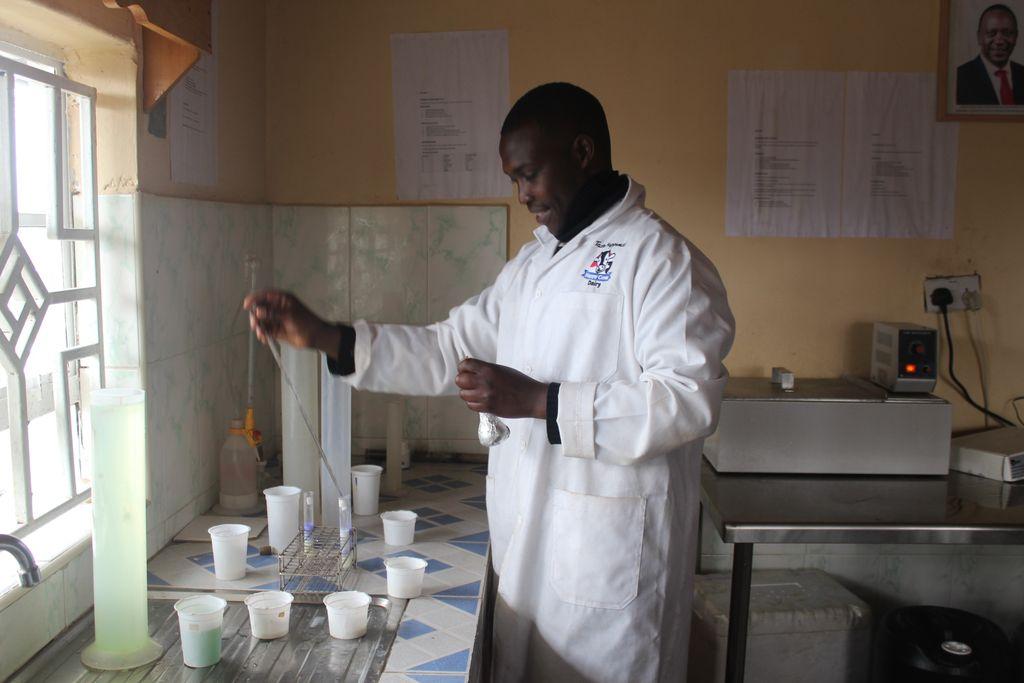
Katika eneo hili la hospitali, maabarani, kuna mtu mmoja ambaye amesimama huku akiwa amevalia gauni yenye rangi nyeupe, huku akikuwa na utafiti wa dawa.